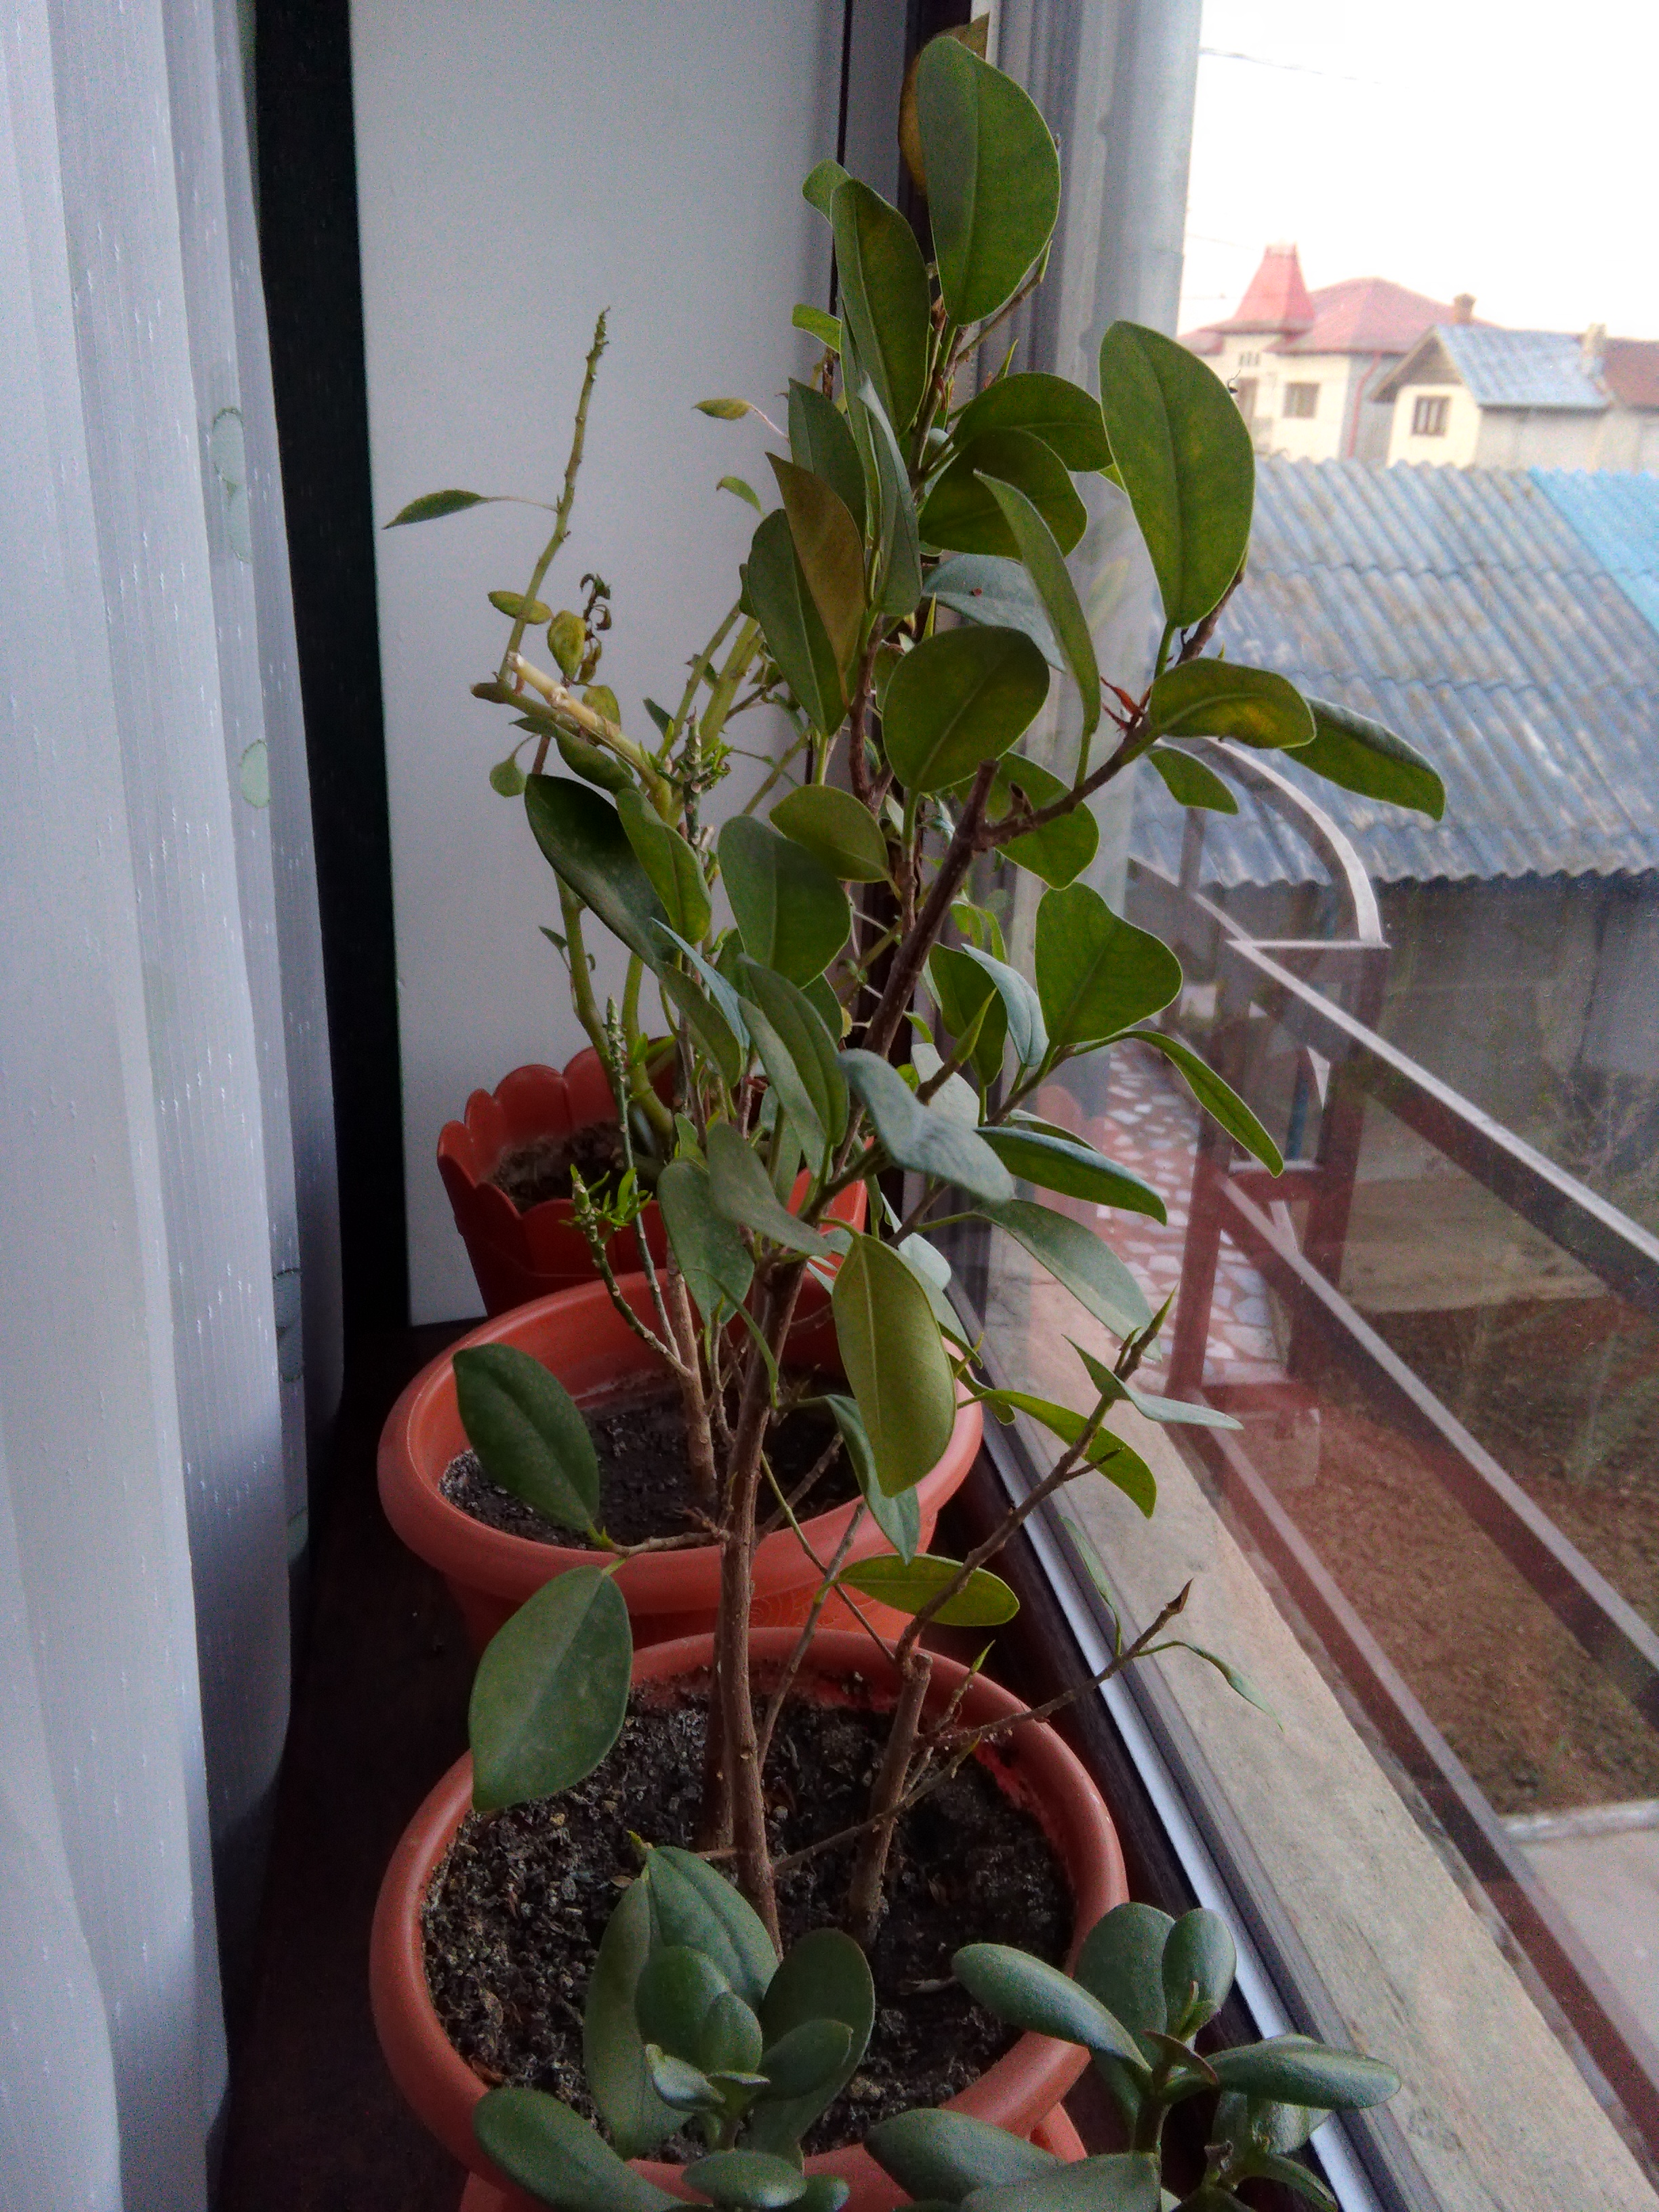
plants, flower, plant, houseplant, flowering plant, herb, nepenthes